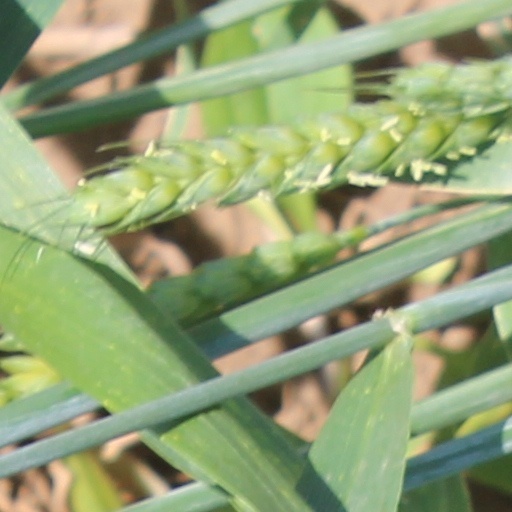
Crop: wheat